Shabnam Ferdousi

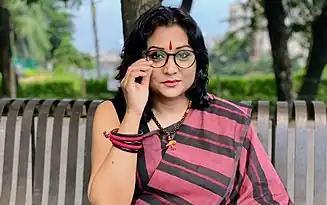

Osian's Cinefan Film Festival of Asian and Arab Cinema Delhi, India. Asia Pacific Film Festival, Berlin, Germany."Films of Desire" Rajasthan, India. Globians Film Festival, Berlin, Germany.